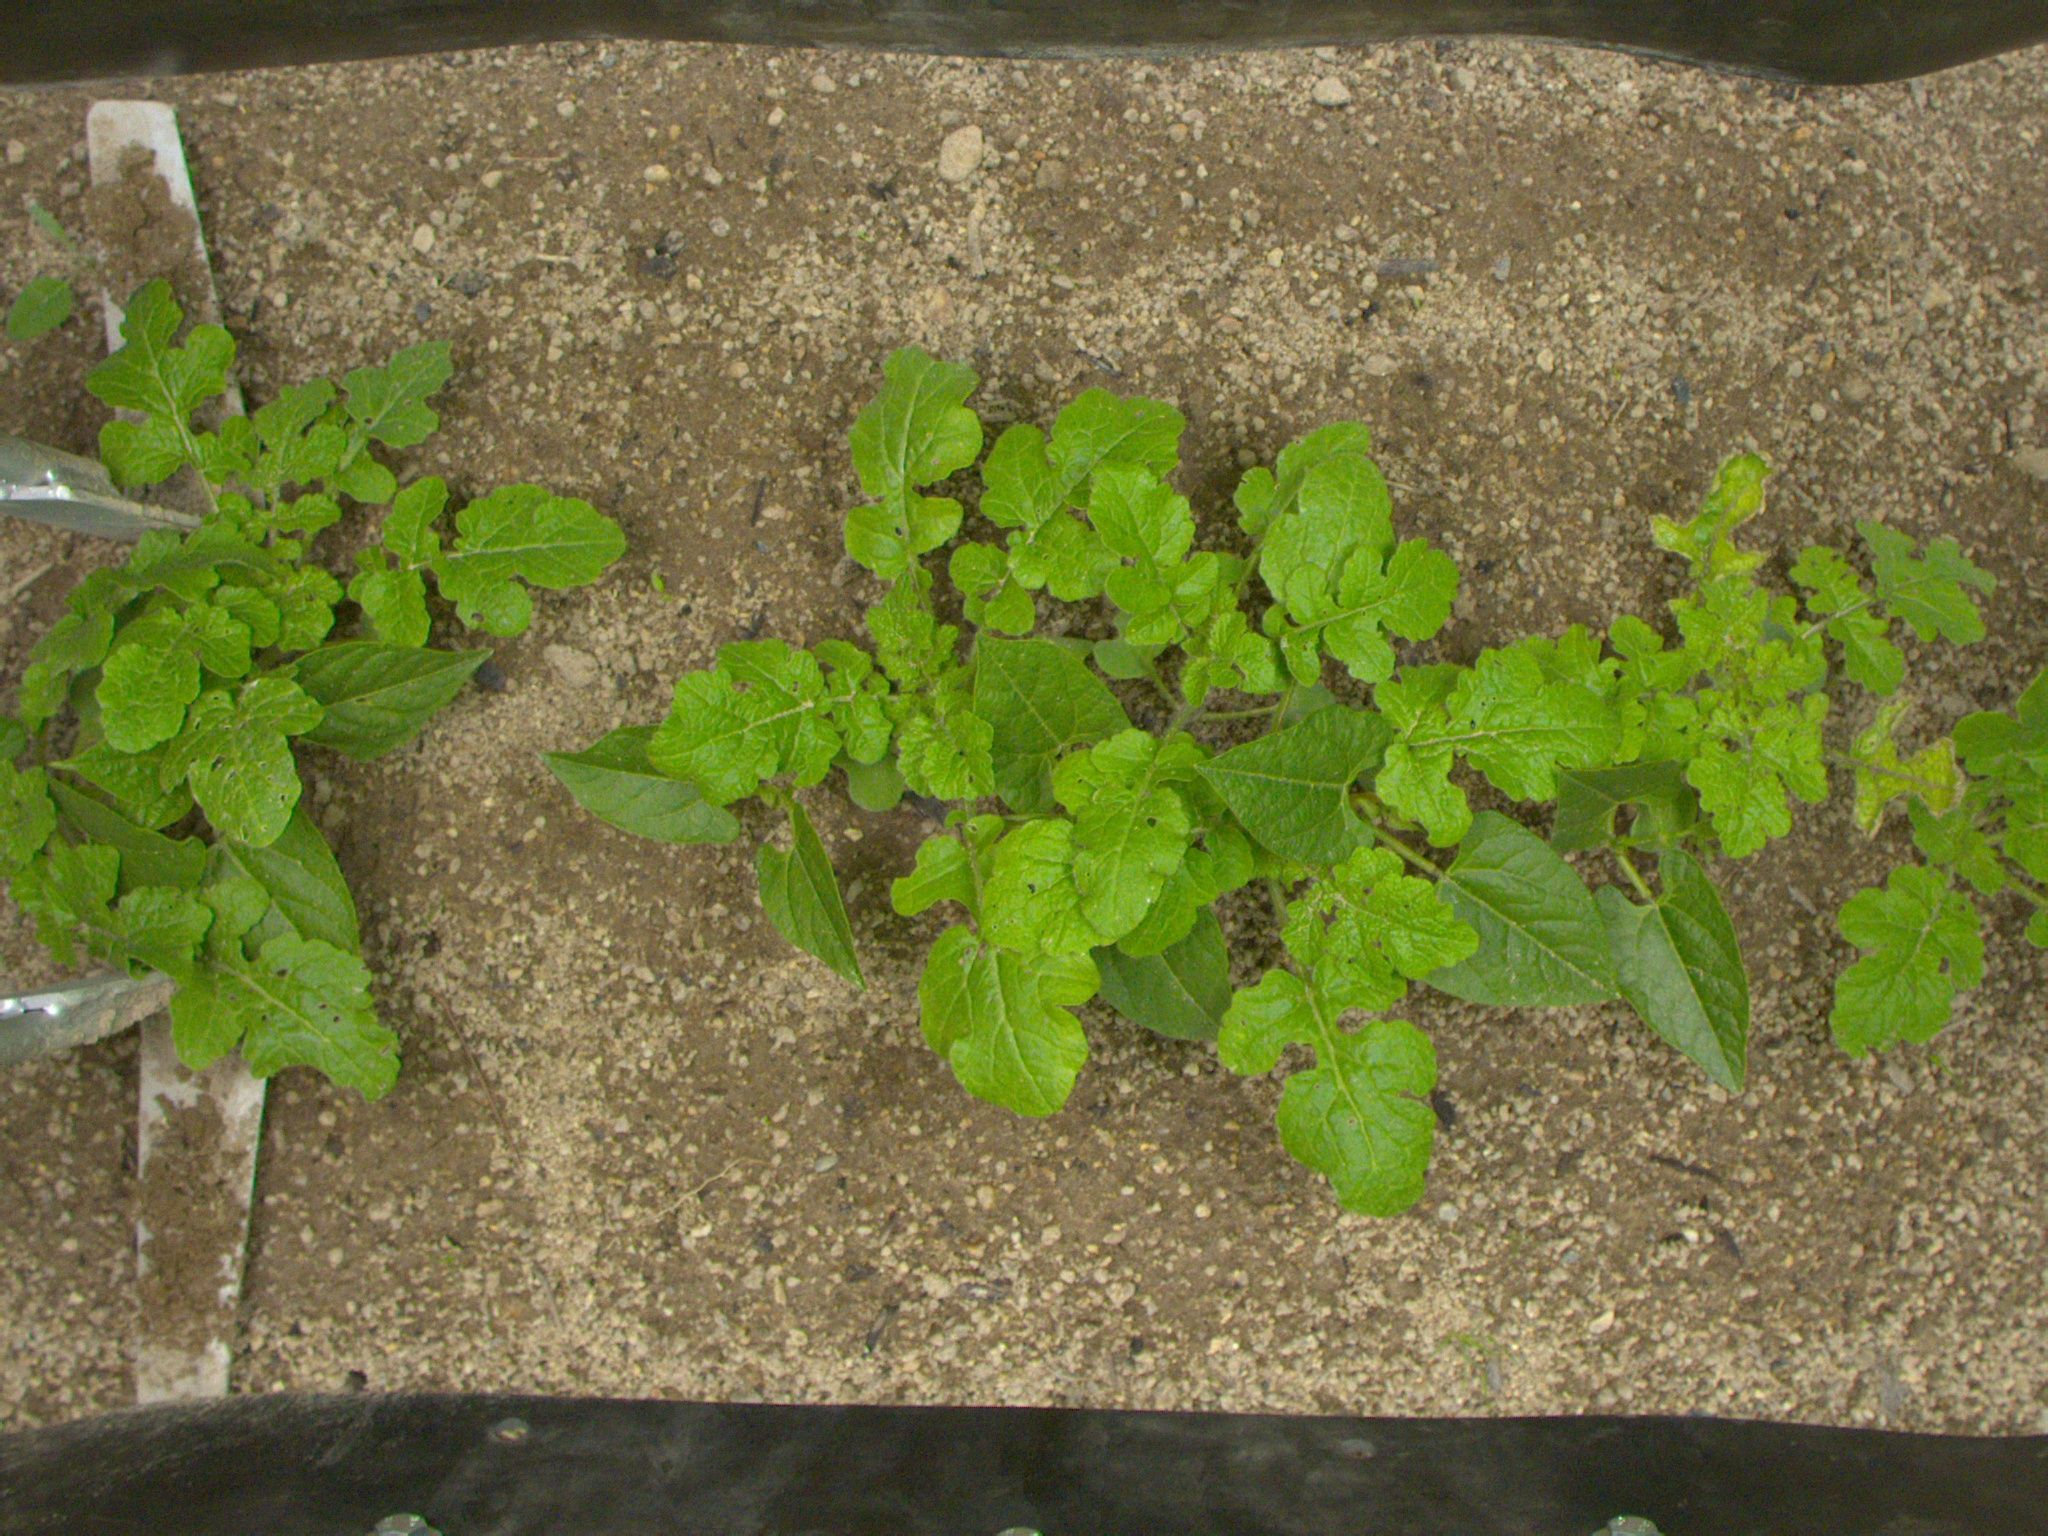
Crop: bean
Objects: bean, bean, bean, bean, bean, stem_bean, stem_bean, stem_bean, stem_bean, stem_bean